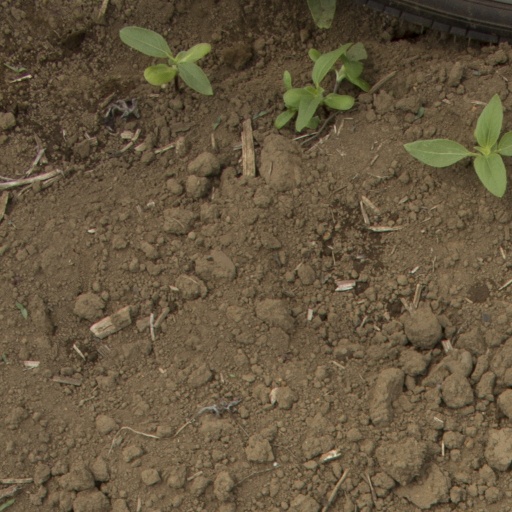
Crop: Jerusalem artichoke